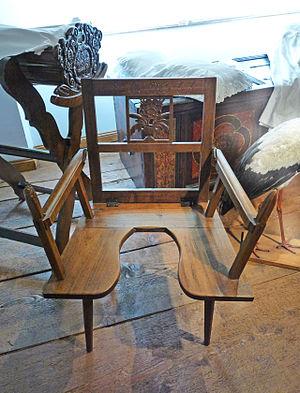
Berceau de baptême date de 1655 et chaise d'accouchement (fabriquée en 1837 pour Anne Willig, sage-femme à Hurtigheim. Bois de fruitier, accoudoirs démontables et dossier repliable), Musée alsacien de Strasbourg.